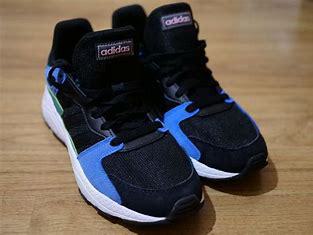
Brand: Adidas
Model: Crazychaos